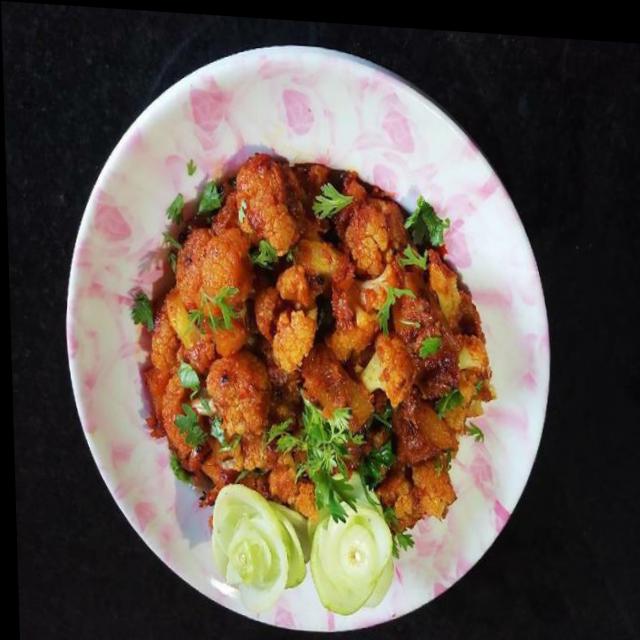
Dish: aloo_gobi